Poncho

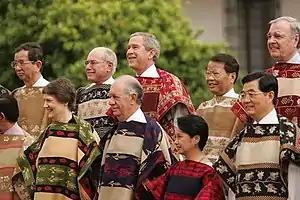
APEC leaders wearing chamantos during the 2004 summit.

The poncho was first used on a regular basis in the 1850s for irregular U.S. military forces operating on the U.S. Western Plains. These early military ponchos were made of "gutta percha" muslin, a latex-coated, waterproof cloth. Ponchos made of gutta-percha or "India rubber" coated cloth were officially adopted during the American Civil War, both as rain clothing and as a ground sheet for sleeping. While originally intended for cavalry forces, they were widely used by infantry as well; Major General Sherman's Union troops, lightly equipped and living off procurement demand from the local populace, wore ponchos during wet weather encountered during the march through Confederate Georgia to the sea.